Aeroport T2 station

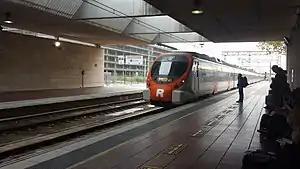
A Renfe Operadora "Civia" train pulling into the Rodalies de Catalunya station in 2014.

Aeroport T2 is both a Rodalies de Catalunya commuter rail station and a Barcelona Metro station serving terminal complex T2 of Barcelona–El Prat Airport. They are located adjacent to the airport's terminal T2B, in the municipality of El Prat de Llobregat, to the southwest of Barcelona, in Catalonia, Spain. The Rodalies de Catalunya station is the southern terminus of the current rail link coming from El Prat de Llobregat railway station. It is operated by Renfe Operadora and is served by Barcelona commuter rail service line . The metro station is on the airport branch of Barcelona Metro line 9 (L9) and is operated by Transports Metropolitans de Barcelona (TMB).